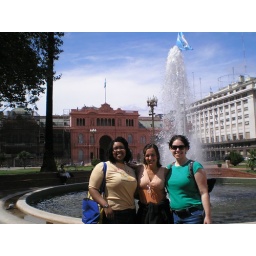
in front of the pink house